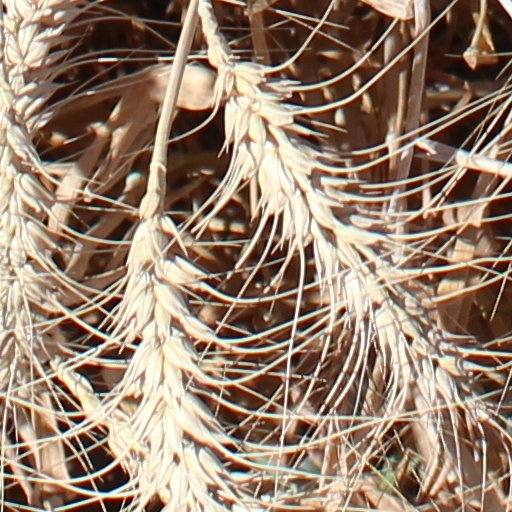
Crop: wheat